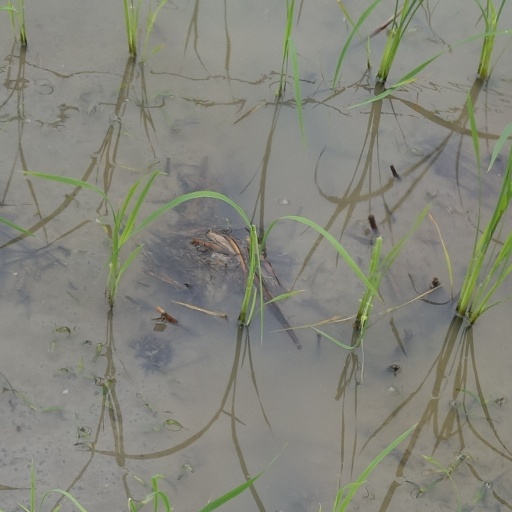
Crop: rice